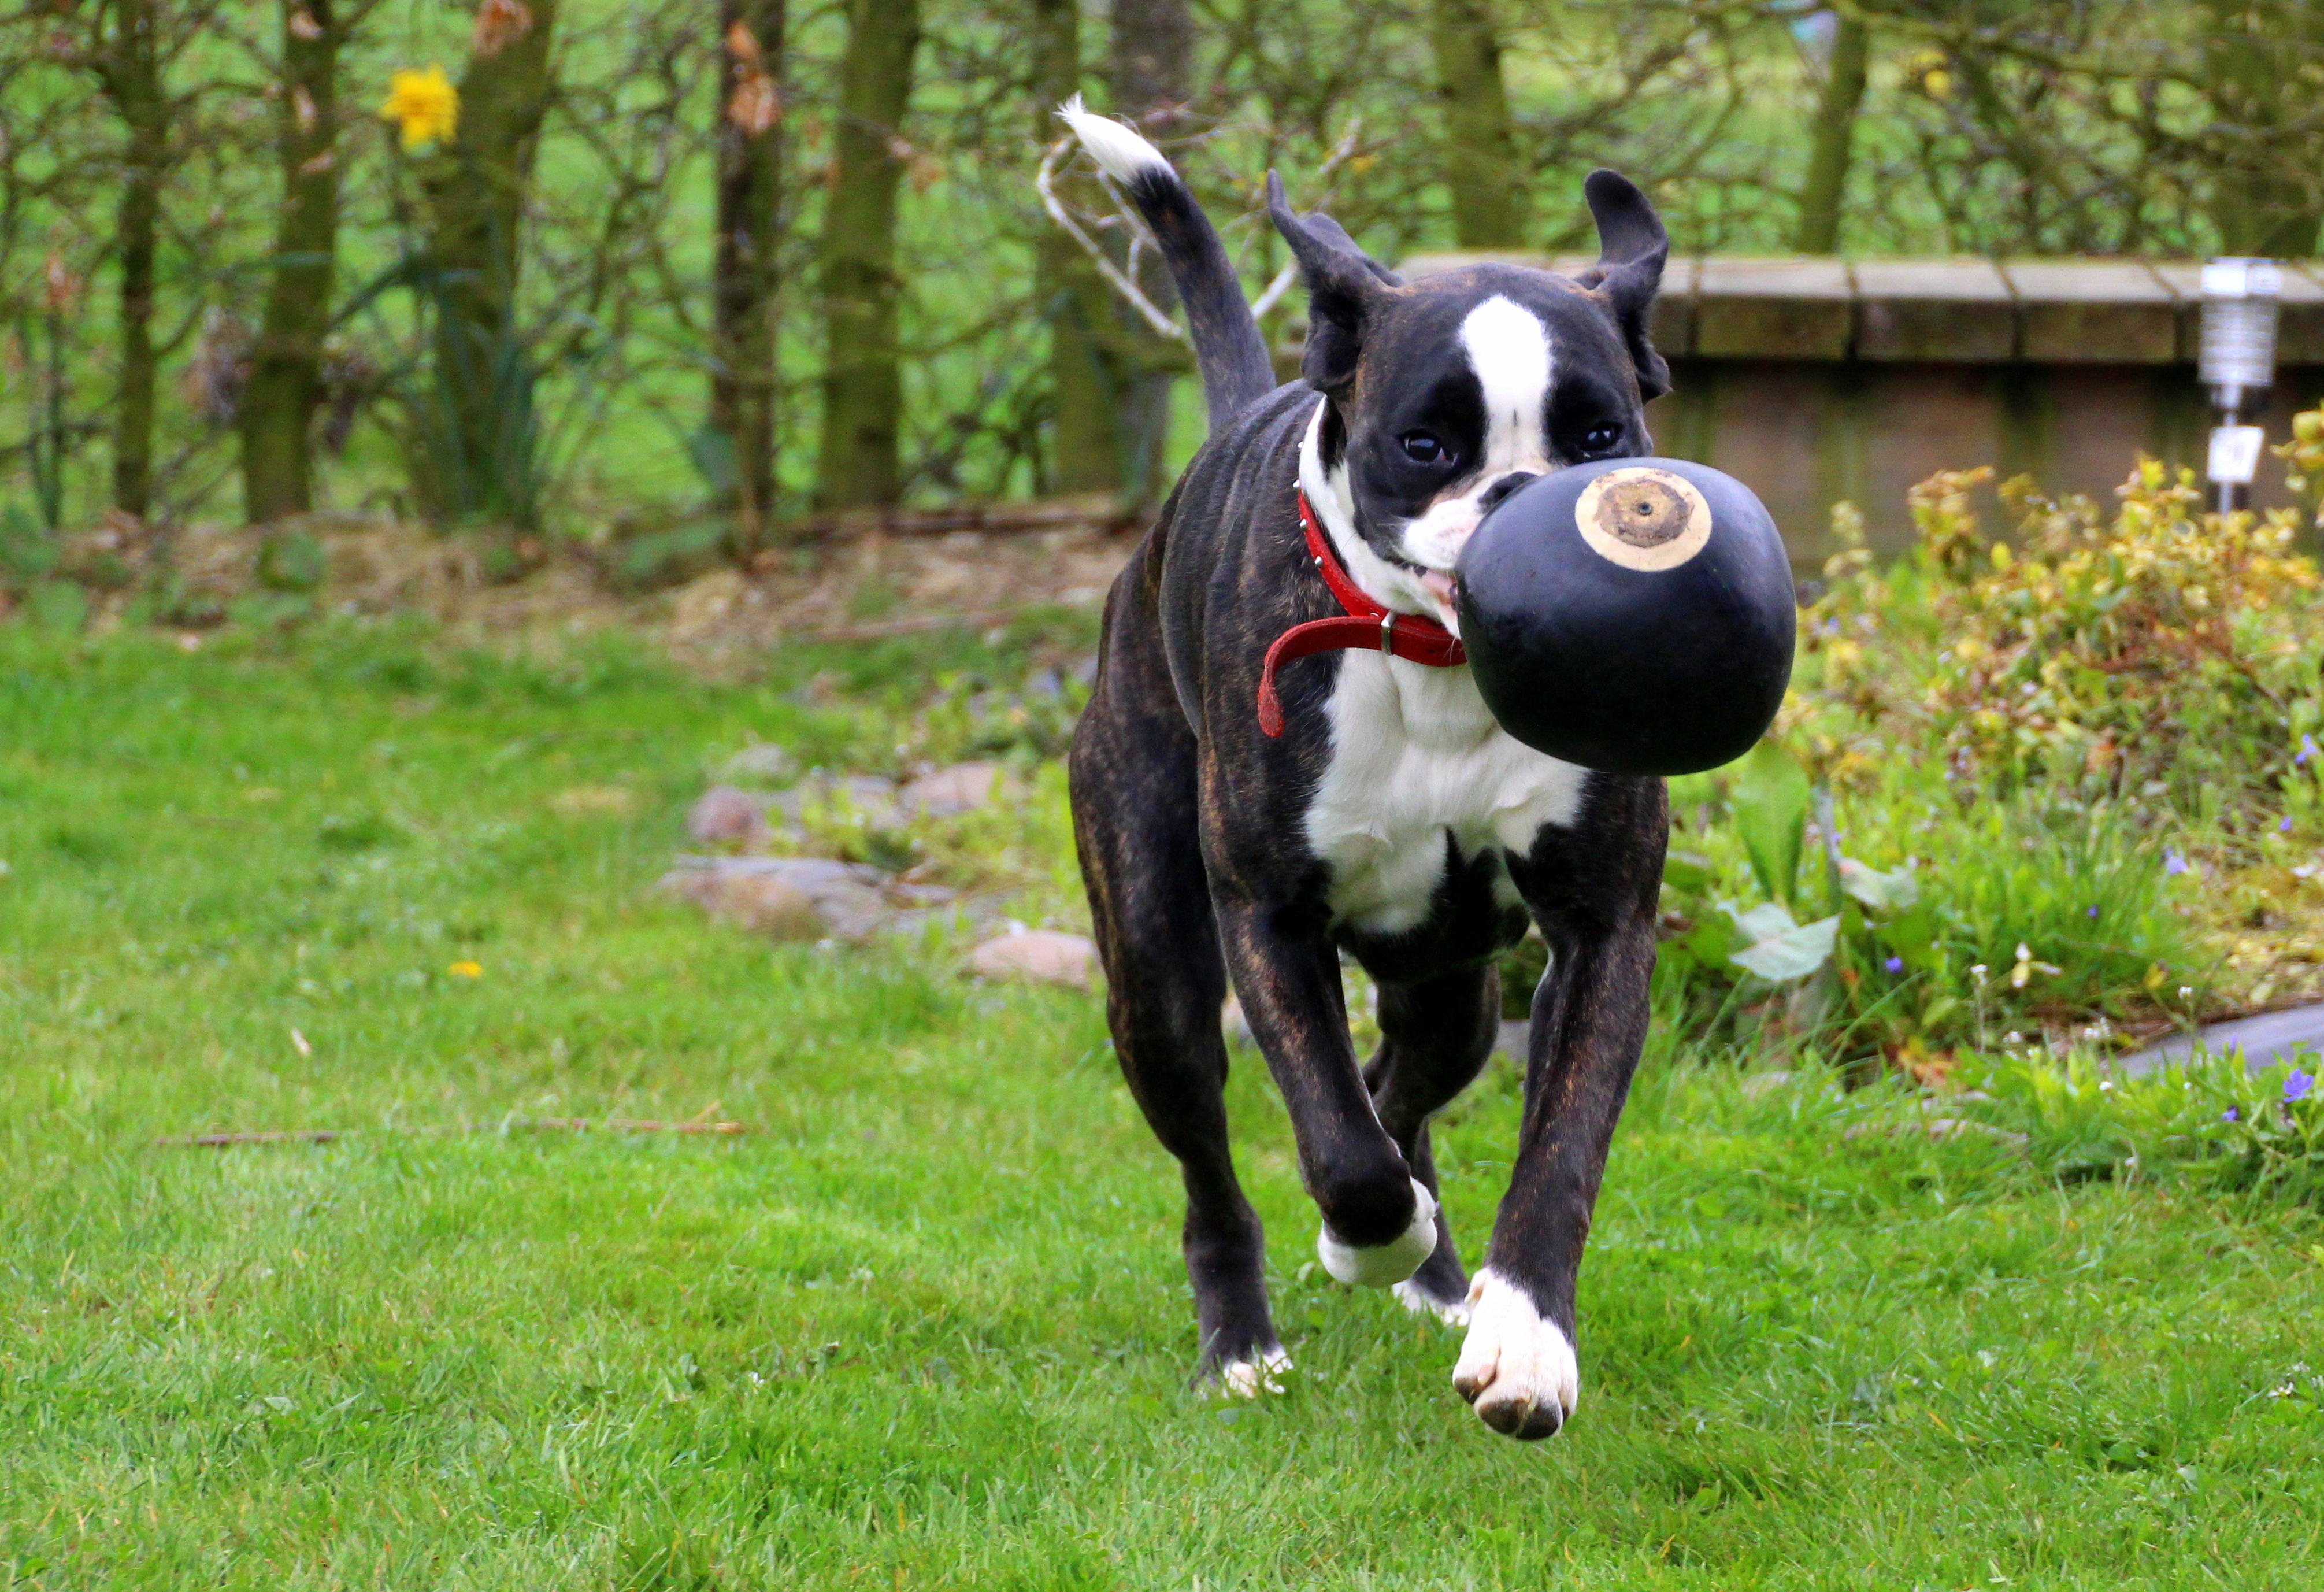
black and white, play, run, dog, animal, pet, mammal, boxer, race, ball, vertebrate, awakened, romp, boston terrier, dog like mammal